Eliot Elisofon

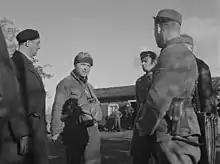
Mr. Elisofon (standing in the middle) during Lapland War in Finland.

Elisofon taught at many institutions, including the Institute of American Artists School (1936–1941), the New School (1938), the Clarence H. White School of Photography (November 1940 – April 1941), the Photo League (1941), the New School for Social Research (1942), the Museum of Modern Art, and the School of the Art Institute of Chicago, as well as Yale University, Syracuse University, Radcliffe College, Wellesley College, and Sarah Lawrence College.